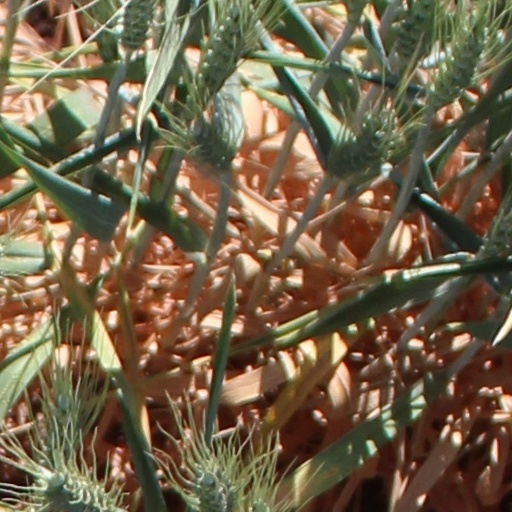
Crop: wheat